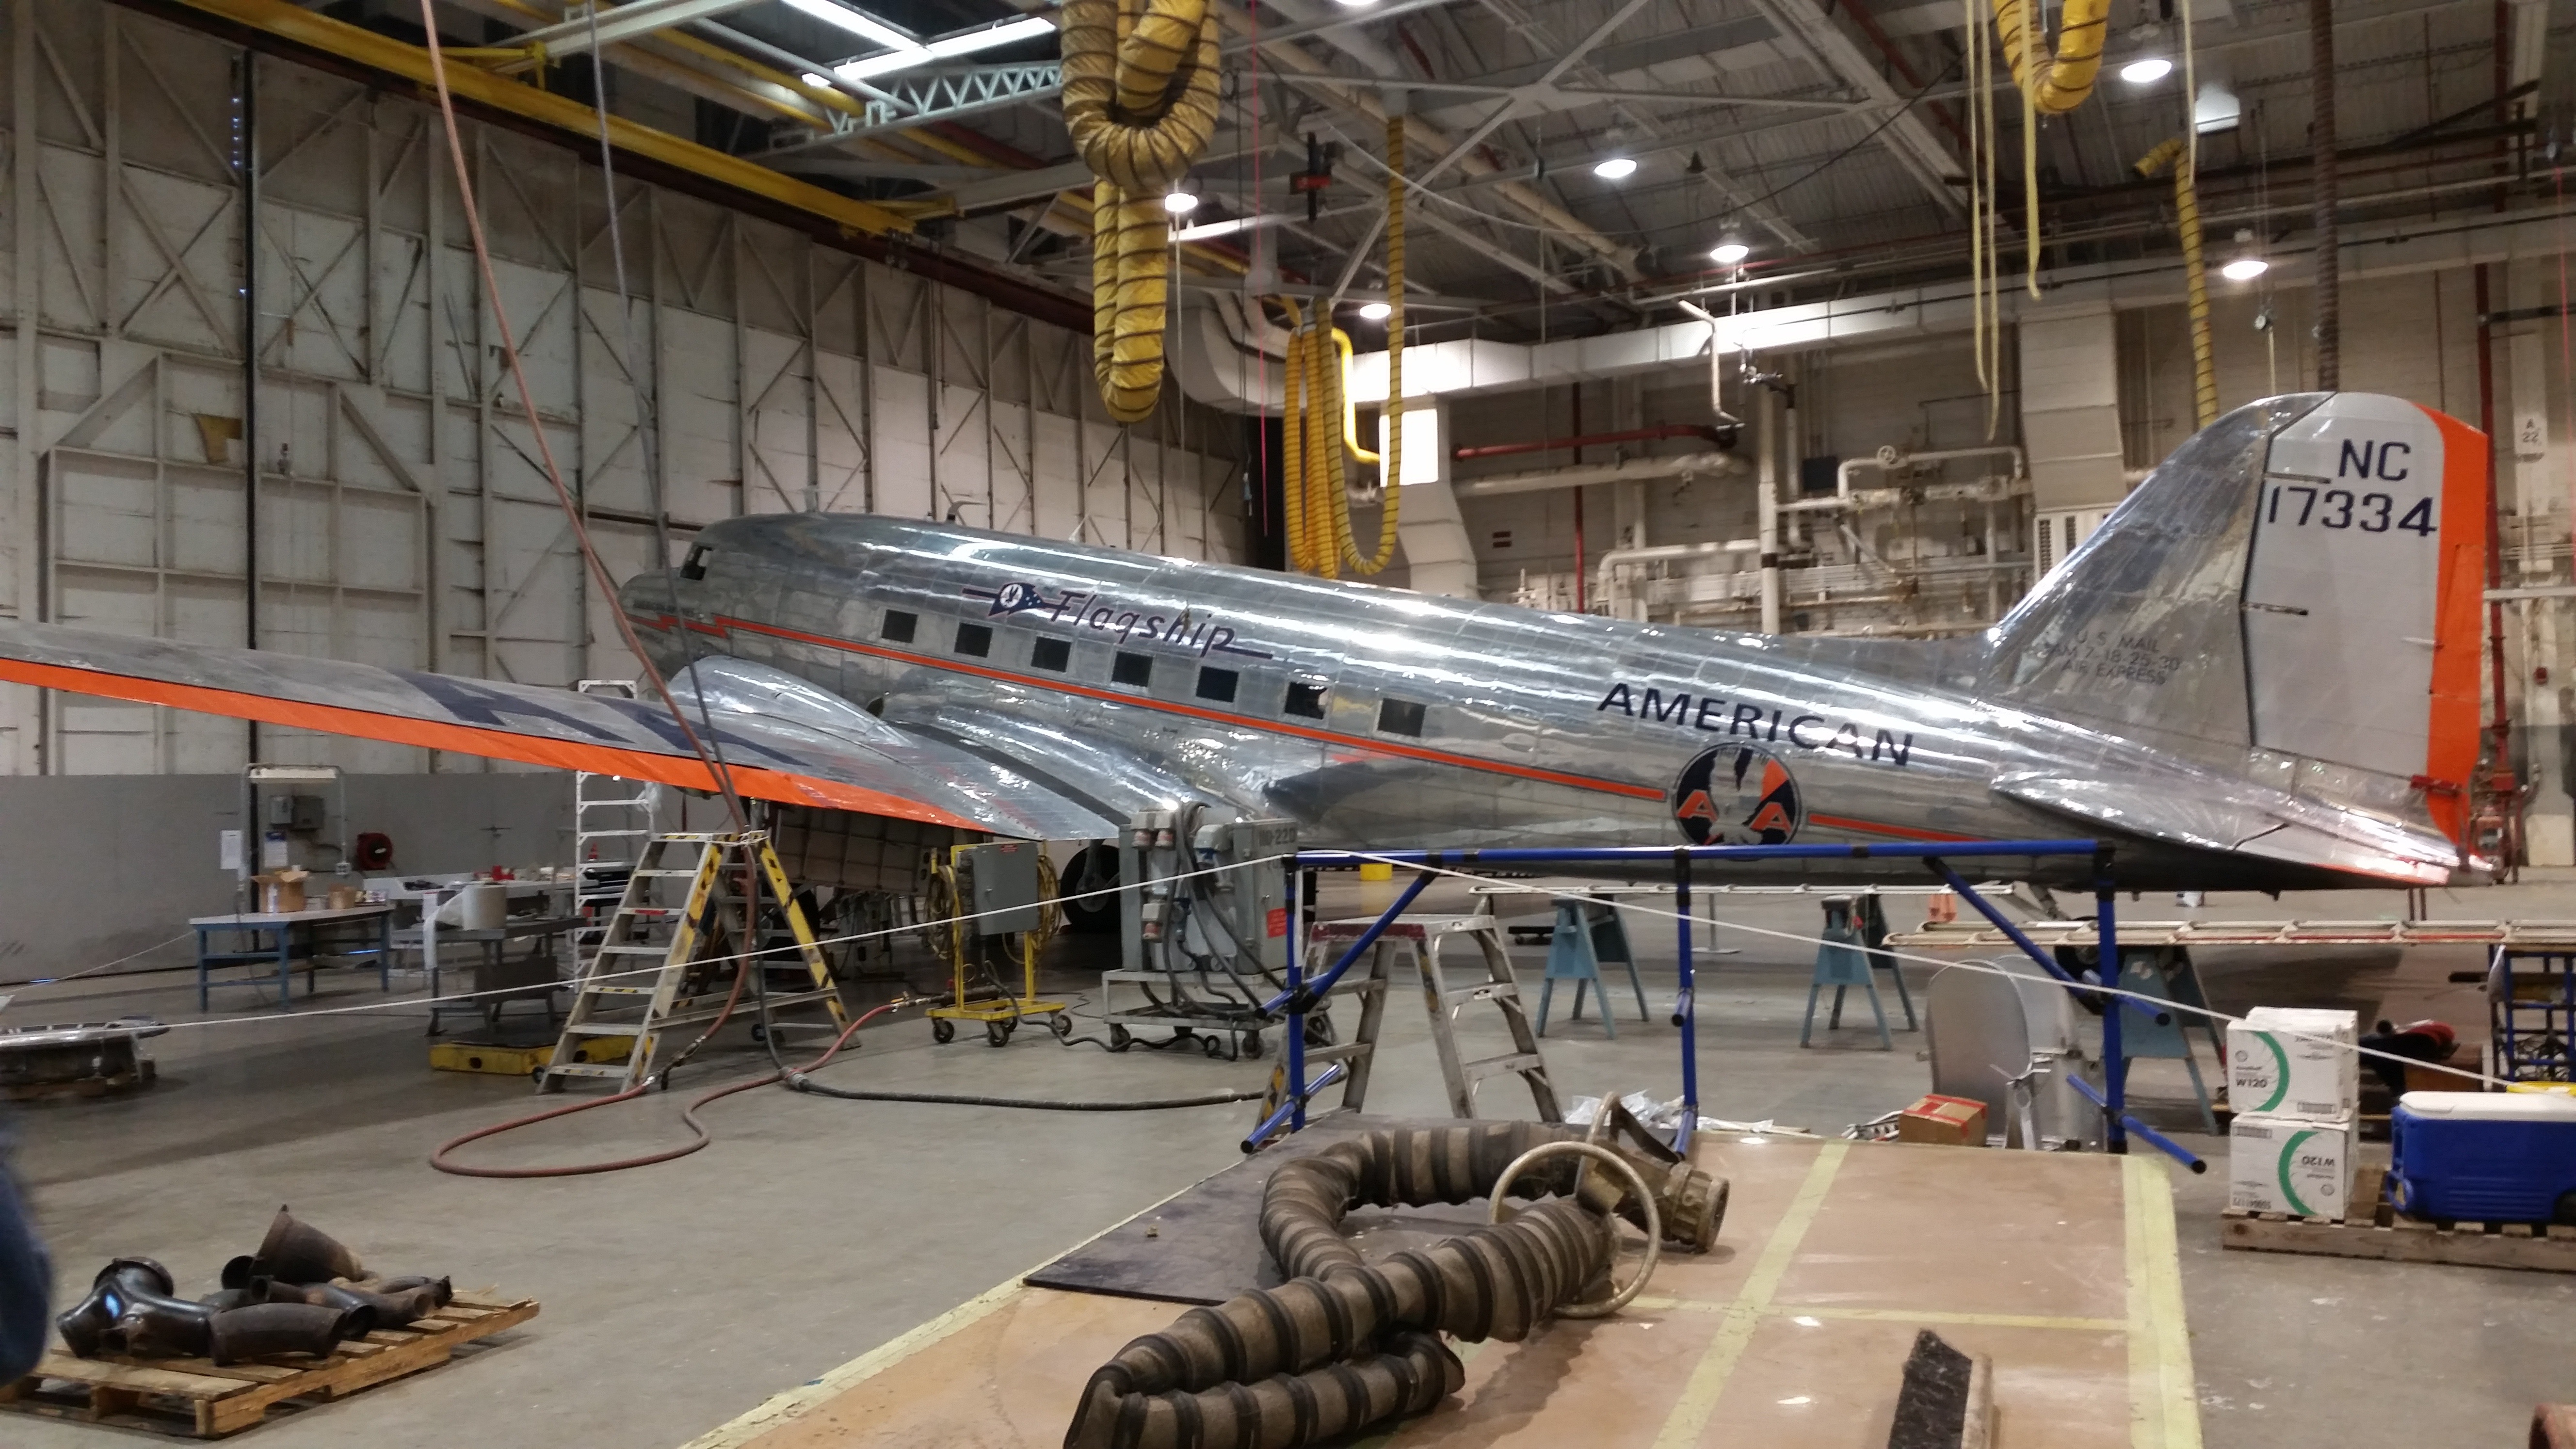
retro, airport, airplane, aircraft, transport, vehicle, airline, museum, aviation, public transport, boarding, airliner, hangar, tourist attraction, flagship, american airlines, retro plane, air force, atmosphere of earth, aerospace engineering, aircraft engine, propeller driven aircraft